FC Schalke 04

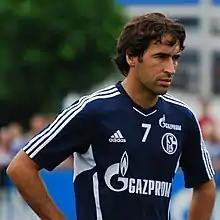
Raúl, then all-time top goalscorer in European club competitions, played for Schalke from 2010 to 2012

With Germany in chaos towards the end of World War II, Schalke played just two matches in 1945. They resumed regular play following the war and, for a few years, continued to compete as a strong side. They set a record in a national championship round match with a 20–0 win against SpVgg Herten, but that spoke more to the weakened condition of German football than to the ability of the team. Schalke's play fell off, and they only finished sixth in the new Oberliga West in 1947. Within two years, they slipped to 12th place.